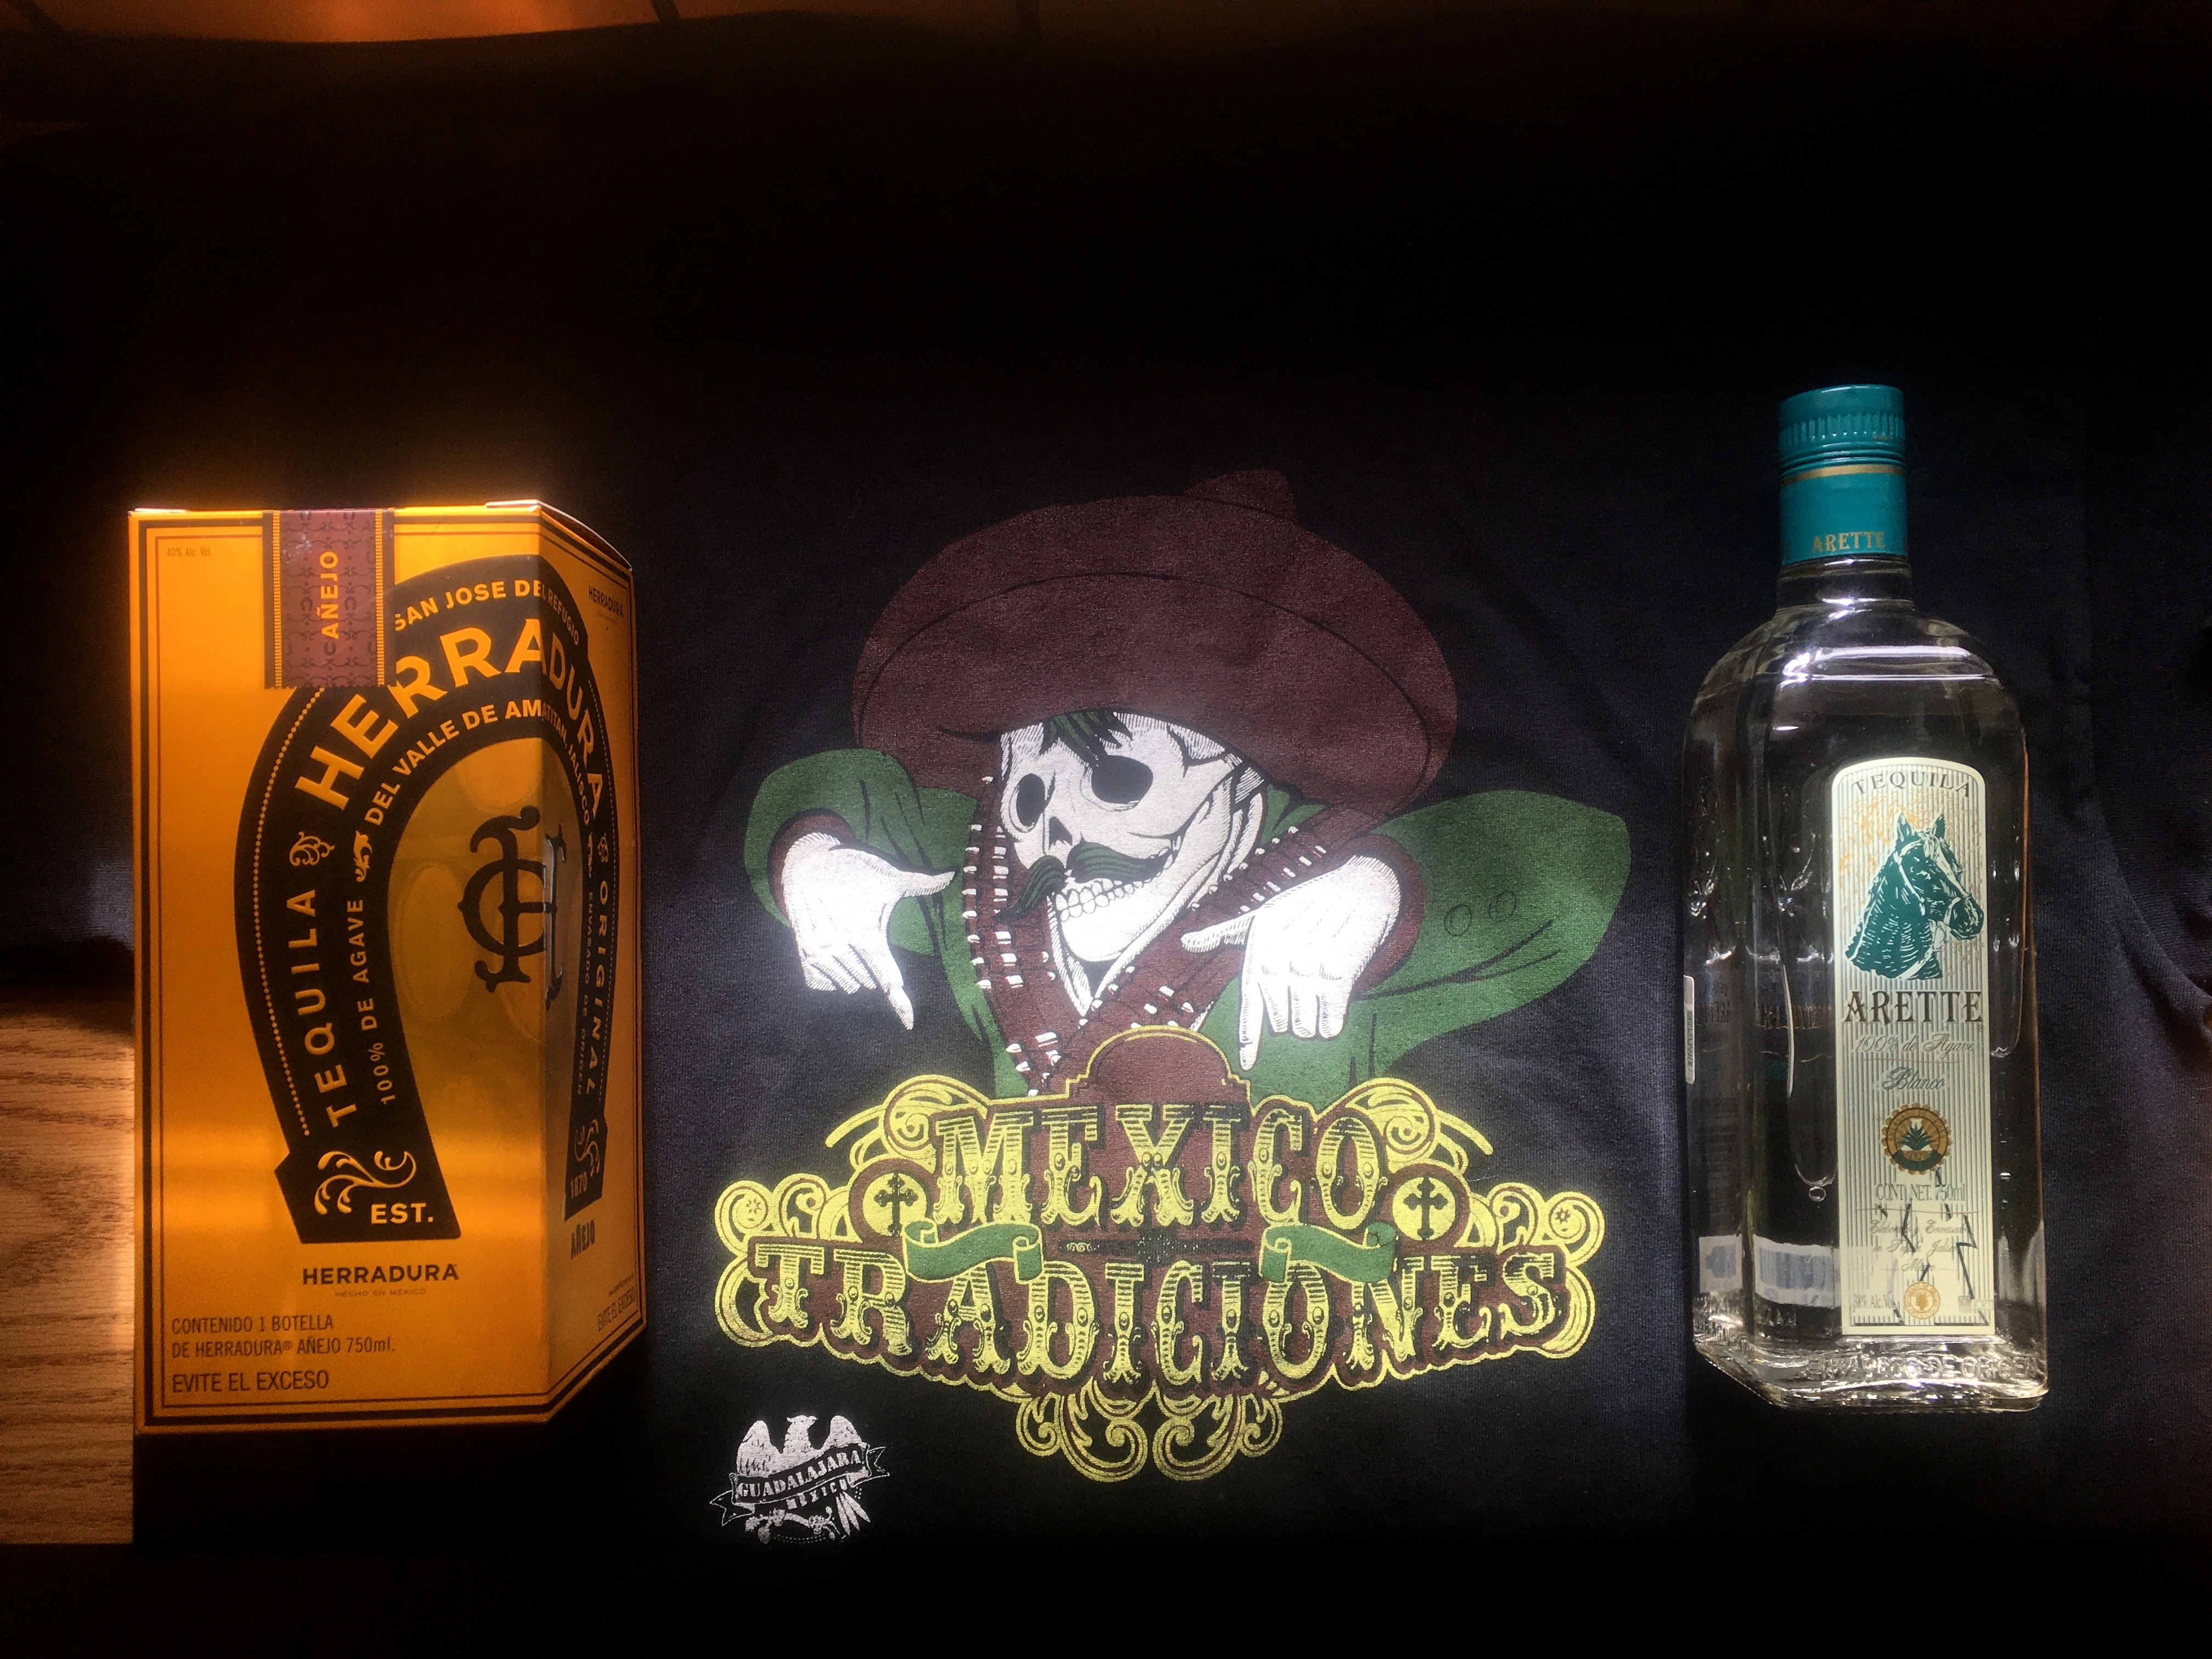
drink, bottle, beer, alcohol, whisky, liqueur, alcoholic beverage, distilled beverage